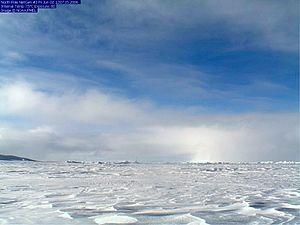
Le pôle Nord géographique terrestre, ou simplement pôle Nord, est le point le plus septentrional de la planète Terre. Il est défini comme le point d’intersection de l'axe de rotation de la Terre avec la surface terrestre de l'hémisphère nord, où tous les méridiens et les fuseaux horaires se rencontrent. Ce point géographique n'est pas fixe par rapport à l'axe de rotation de la Terre, car elle oscille faiblement suivant une période d'environ quatorze mois. Néanmoins, on considère souvent que sa position est fixe par commodité.